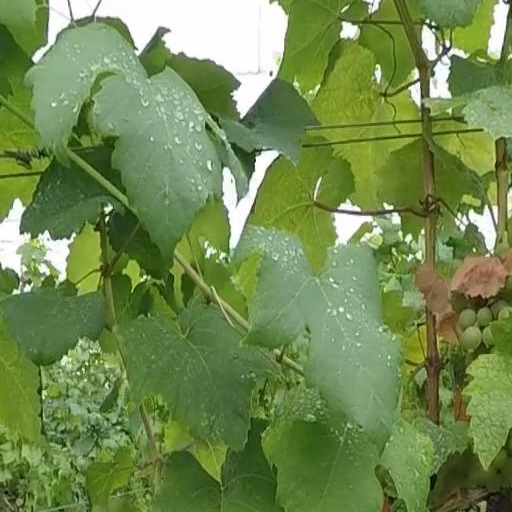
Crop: grape